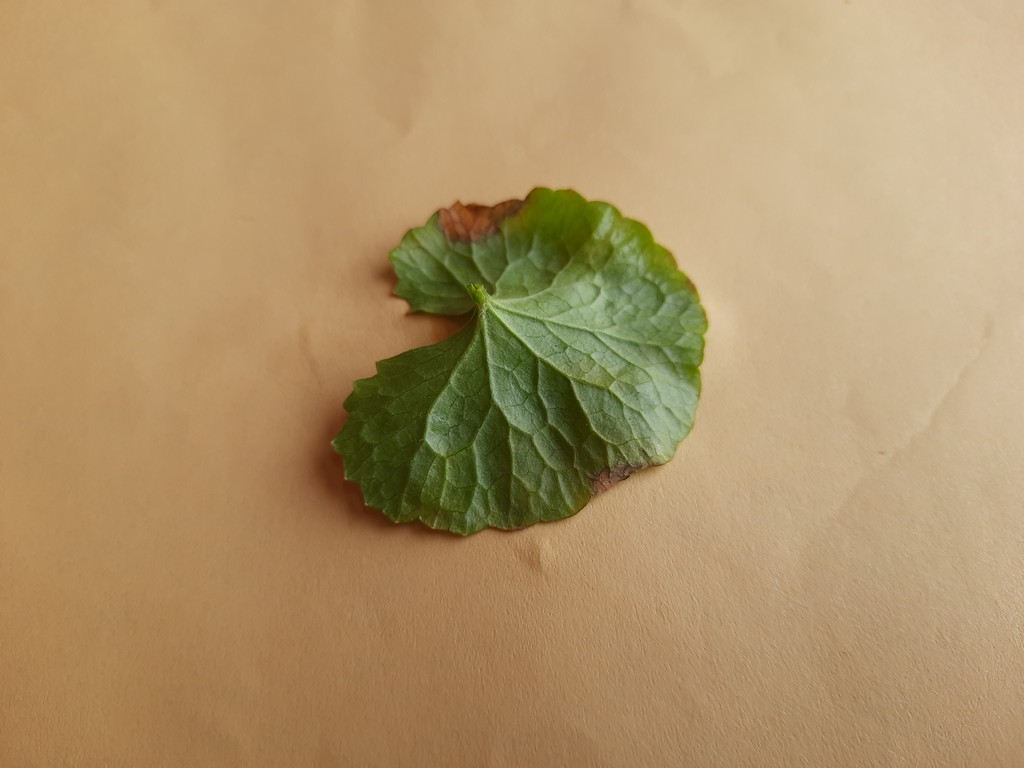
Label: Unhealthy